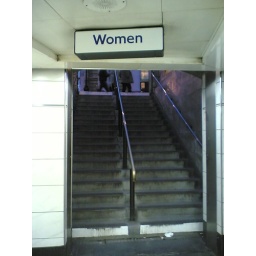
Oddly placed sign for the Women's toilet in Bank tube station - the loos are off to the right...